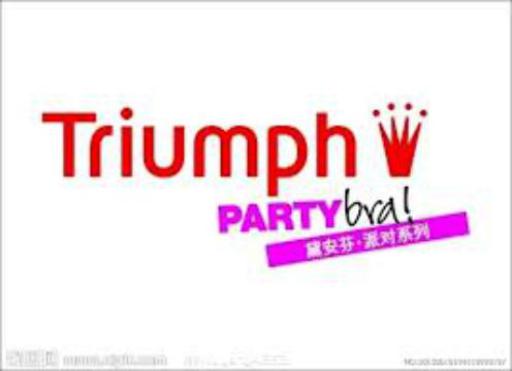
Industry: Clothes